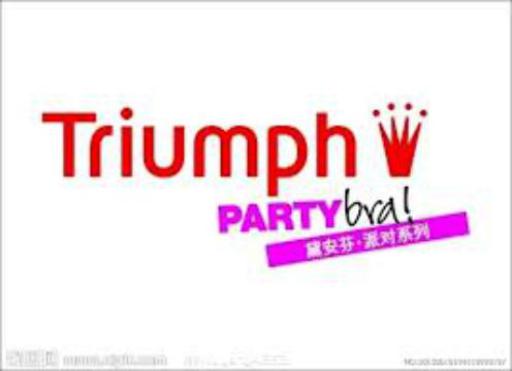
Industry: Clothes